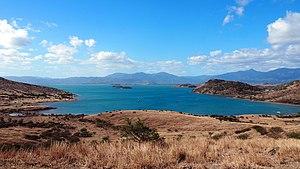
St Vincent